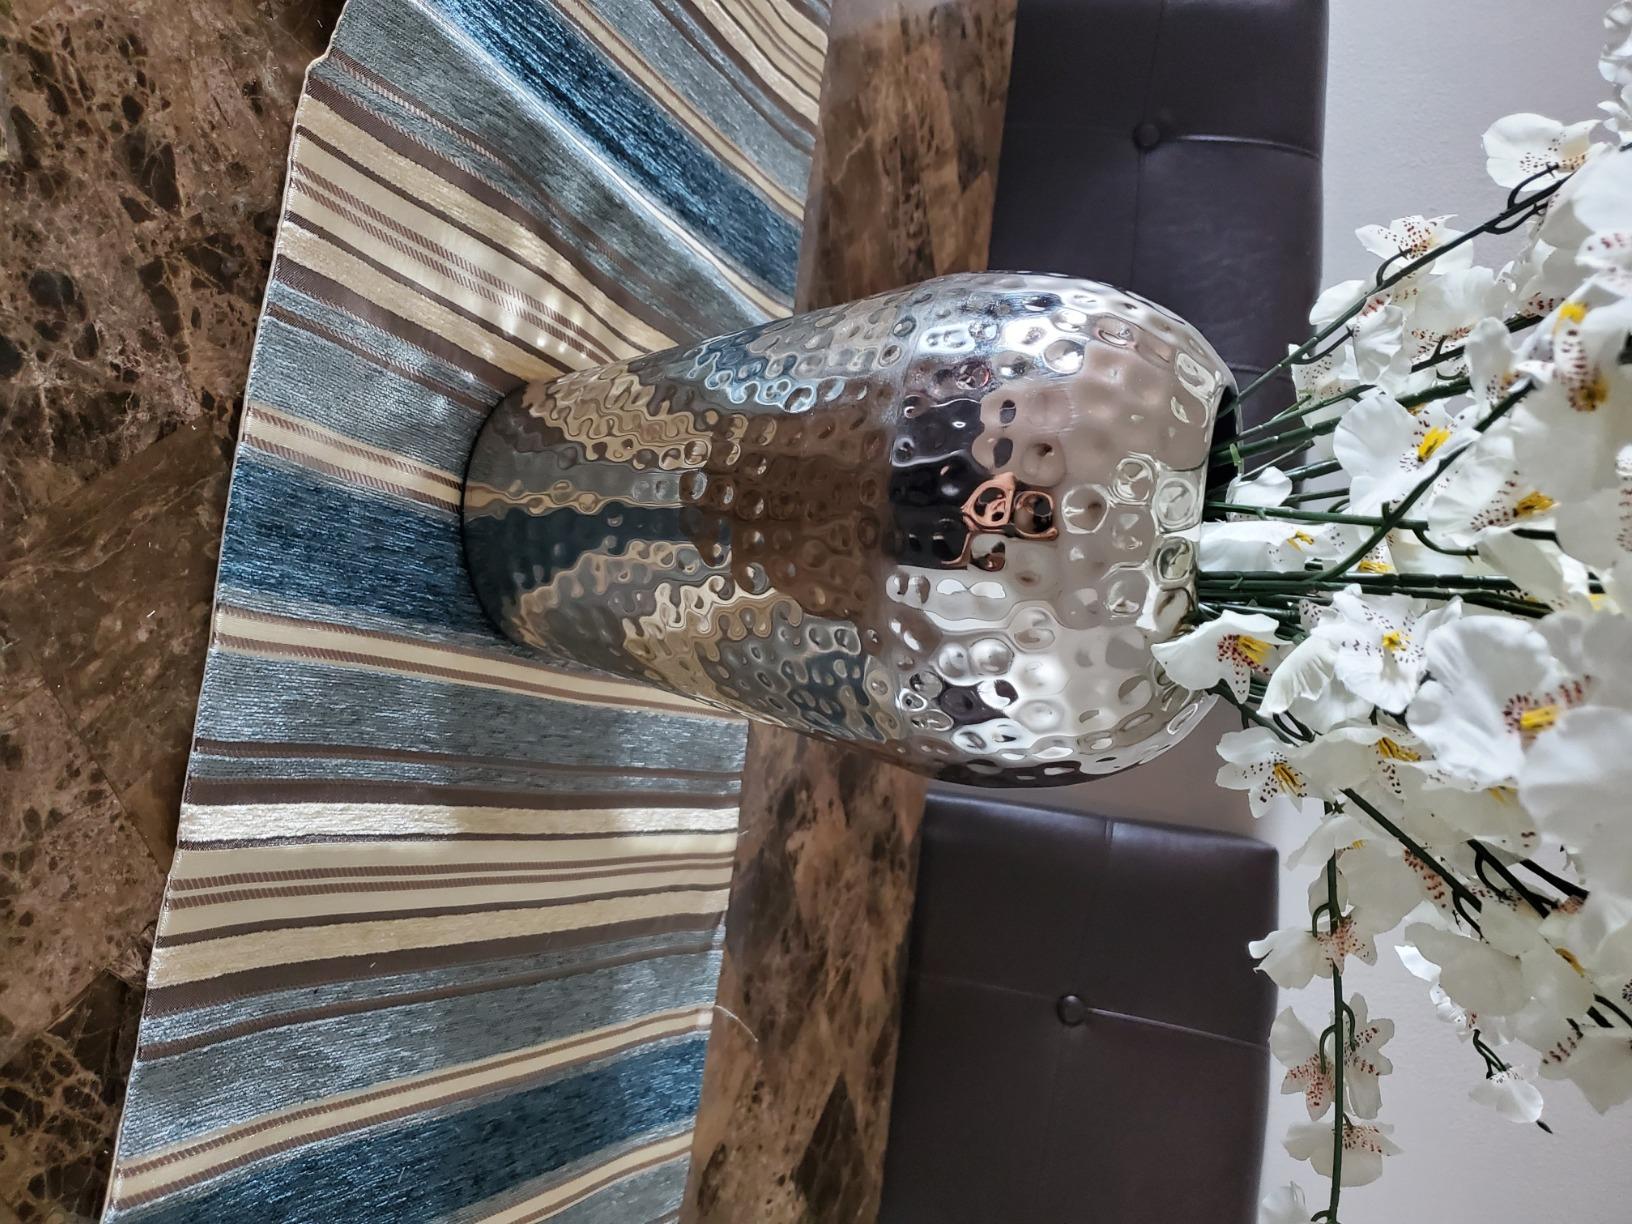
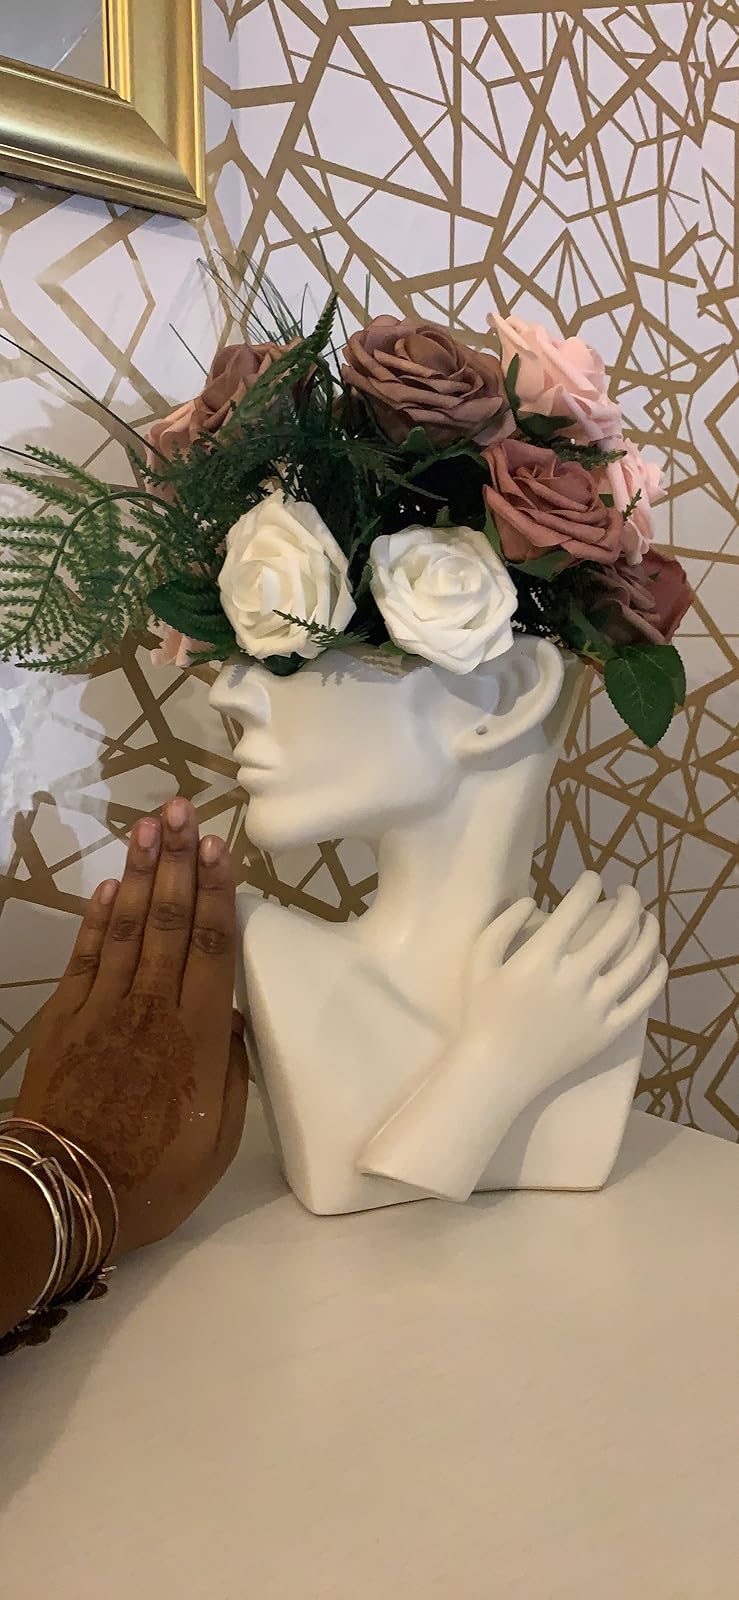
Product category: vase
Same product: no